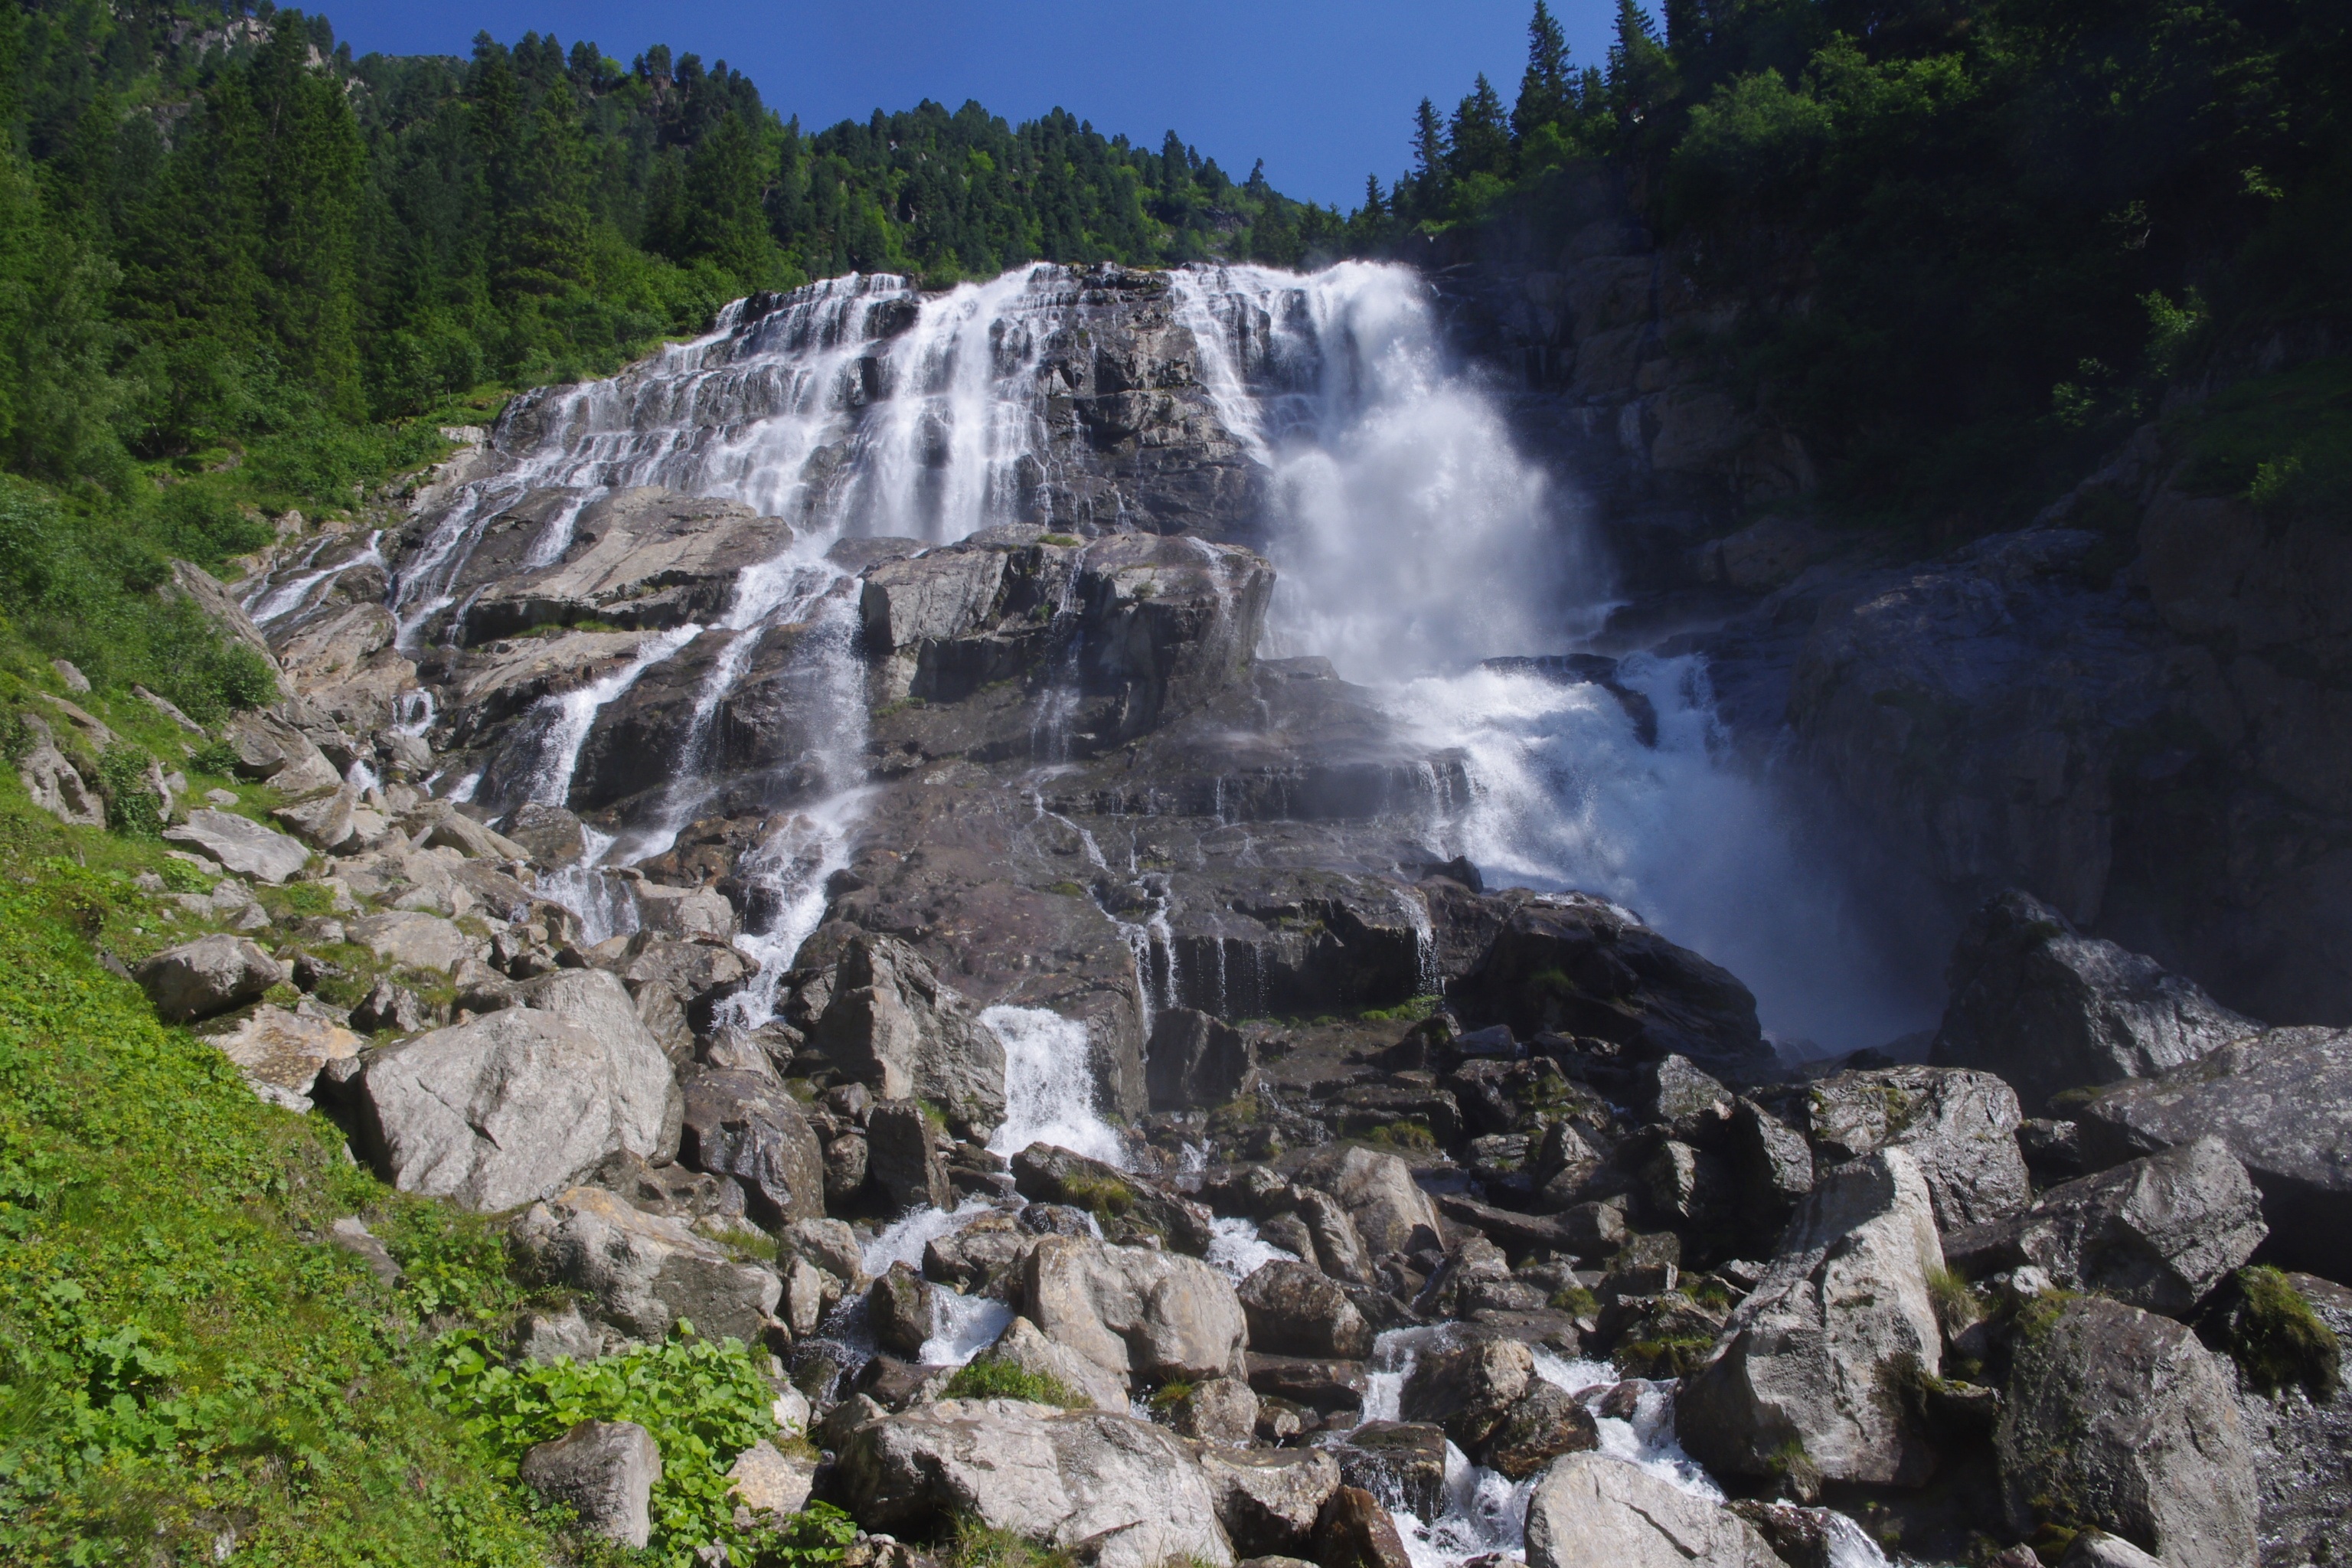
landscape, water, nature, waterfall, hiking, summer, formation, cliff, wild, green, scenic, holiday, alpine, terrain, body of water, tztal, austria, mountains, ravine, wasserfall, water feature, tyrol, geological phenomenon